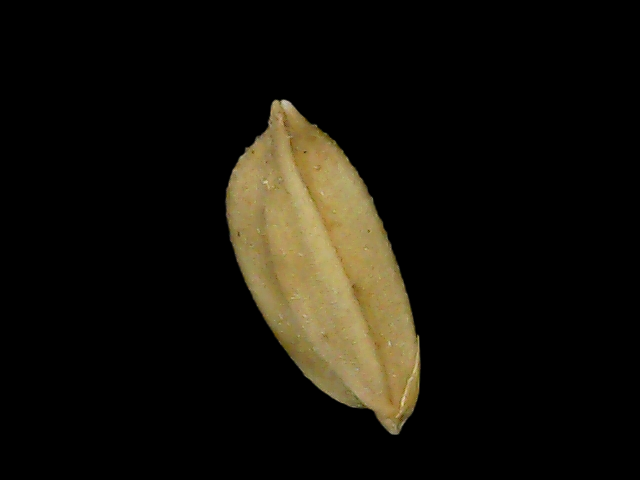
Rice variety: Bd52